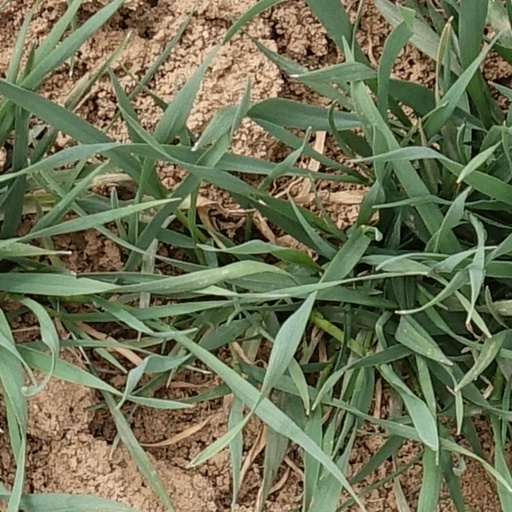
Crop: wheat